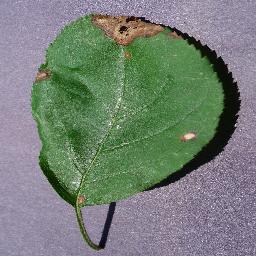
Label: Apple___Black_rot